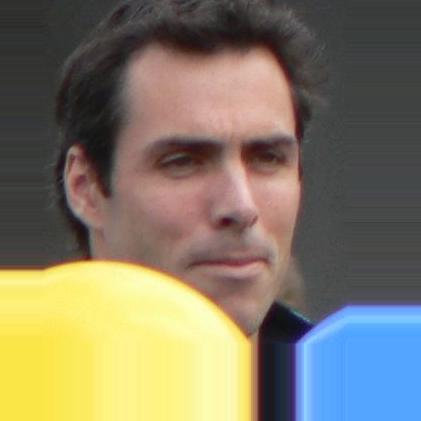
Age: 31